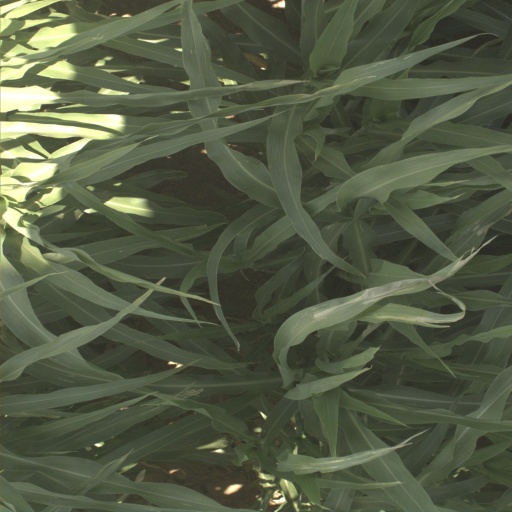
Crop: sorghum